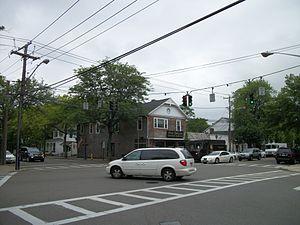
Bellport est un village du Comté de Suffolk dans l'État de New York, États-Unis. Il porte le nom de la famille Bell, les premiers colons arrivées sur les lieux. De manière plus administrative, le dénommé Incorporated Village of Bellport se situe dans la ville de Brookhaven sur la côte sud de Long Island. Quant à sa population, elle était de 2363 au recensement de l'an 2000.